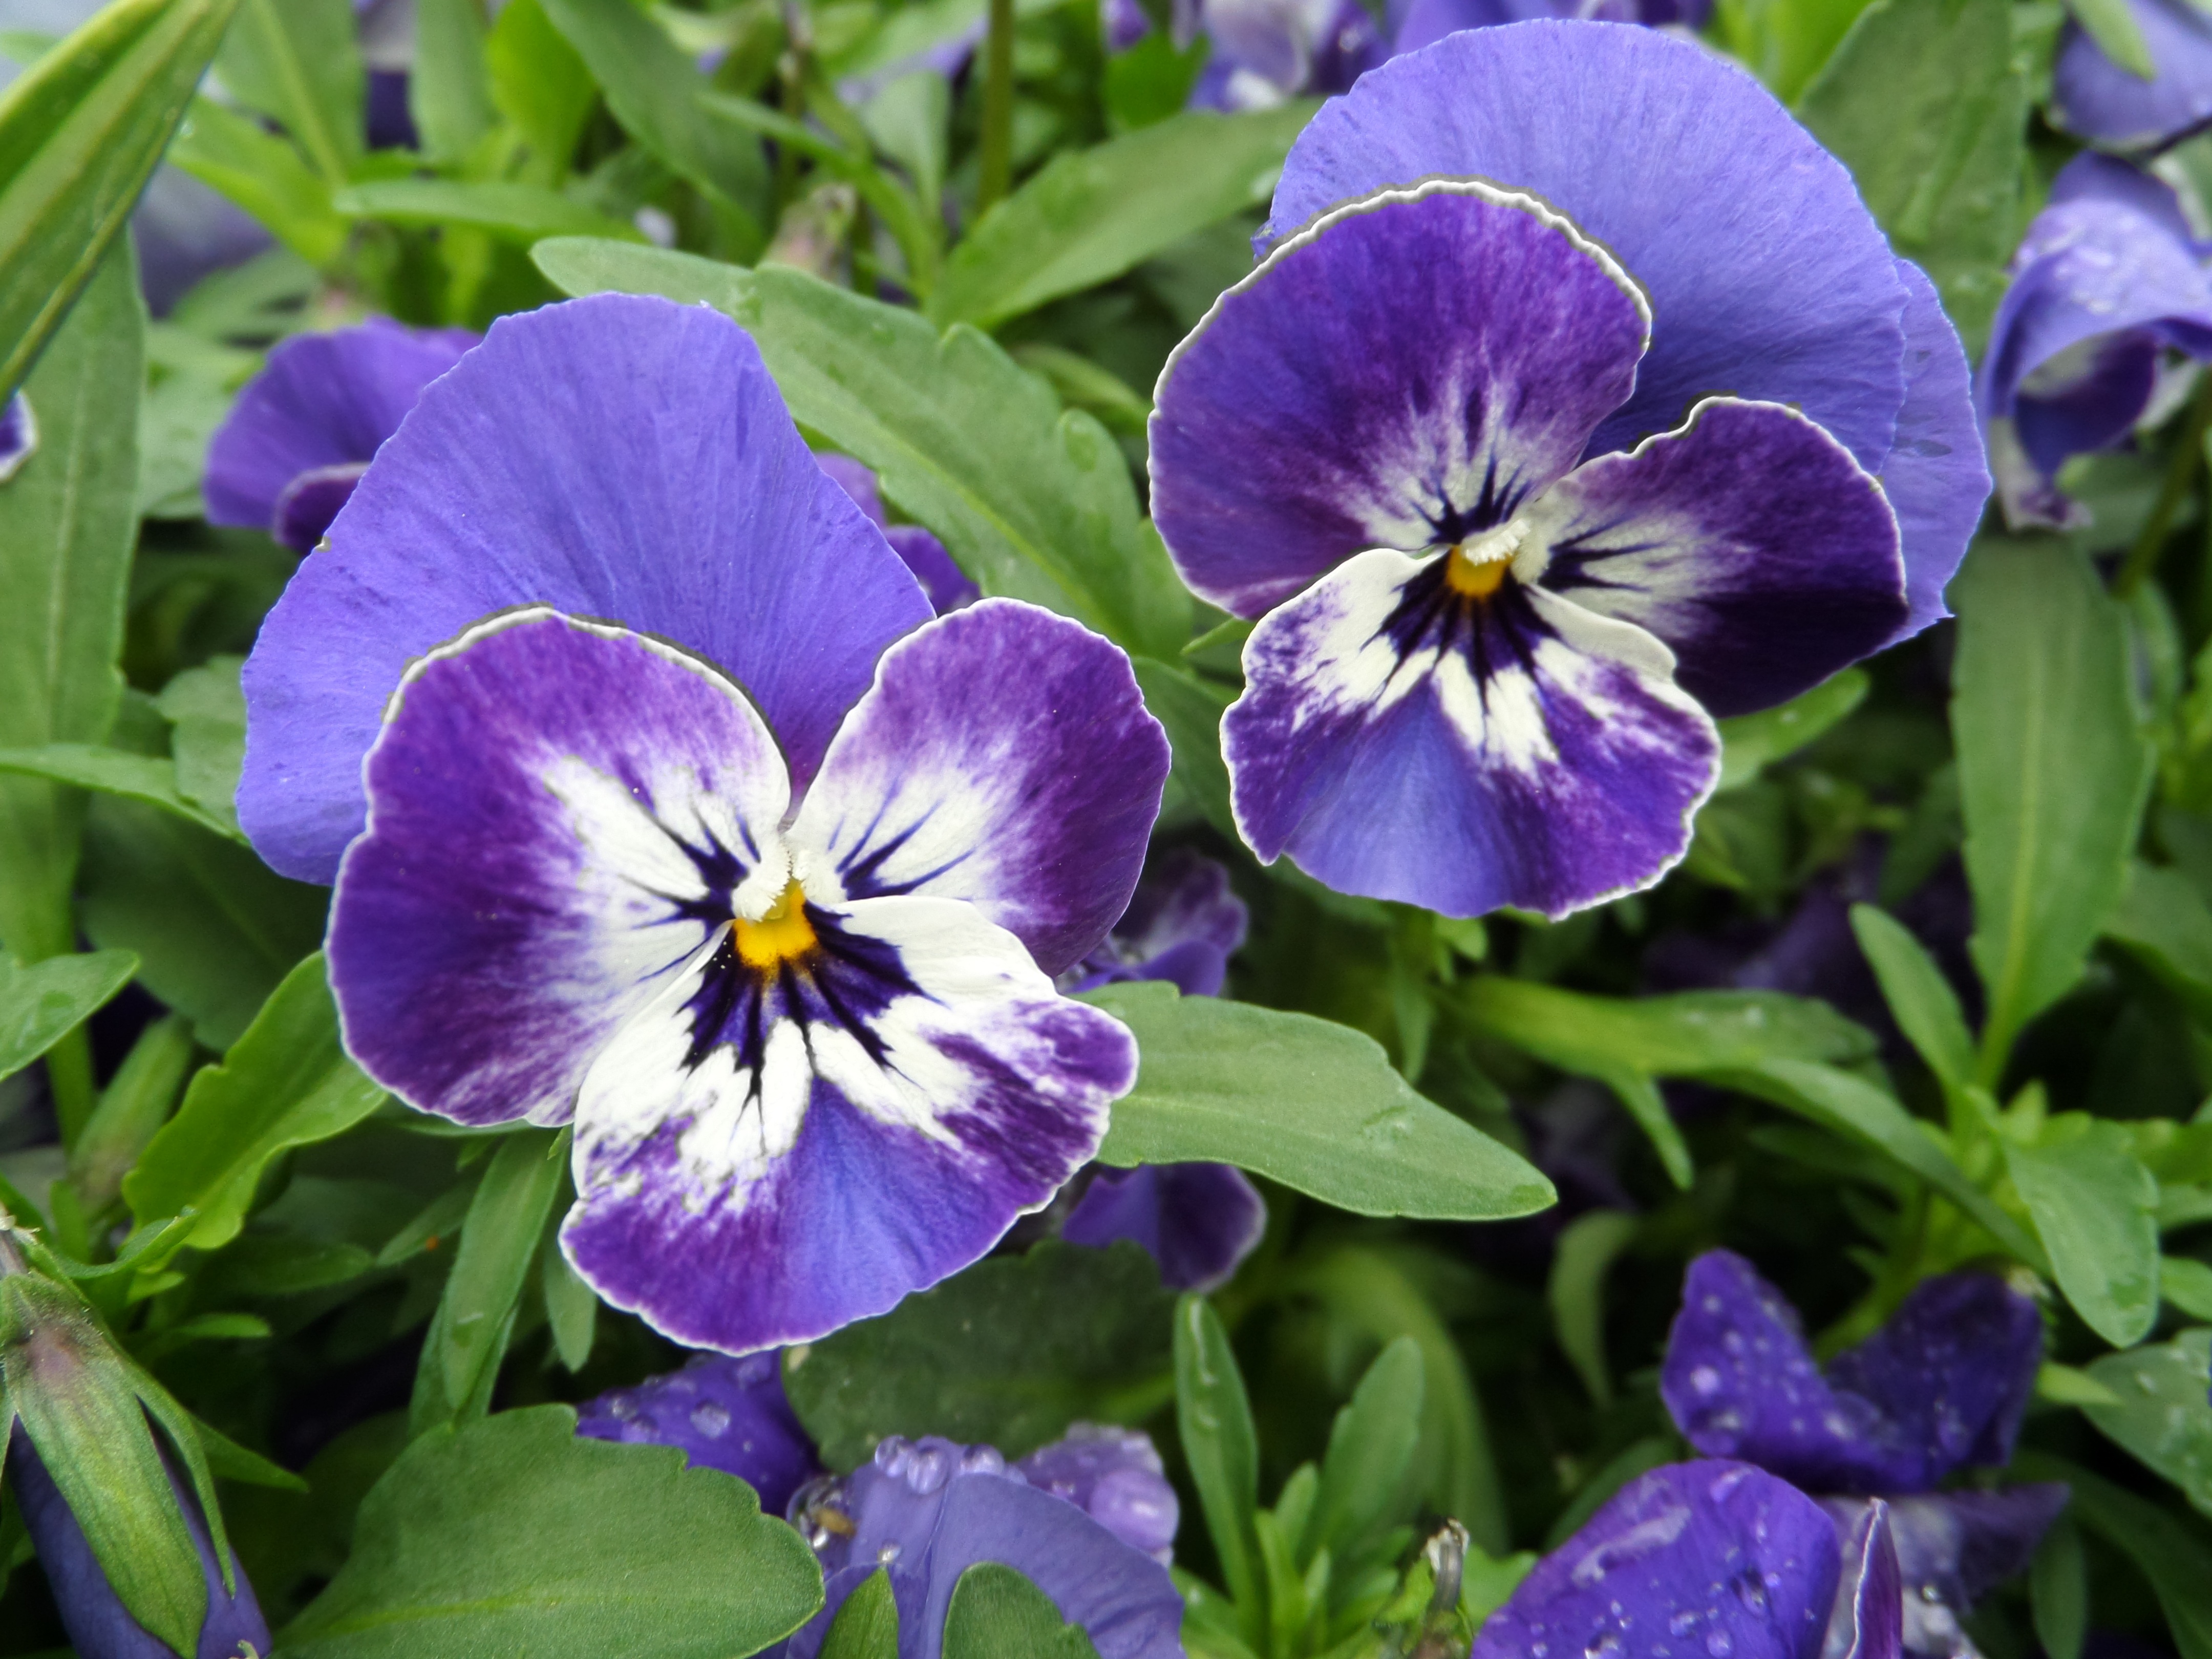
blossom, plant, flower, purple, petal, bloom, park, botany, blue, flora, wildflower, eye, violet, viola, mainau, pansy, flowering plant, annual plant, land plant, violet family, malpighiales